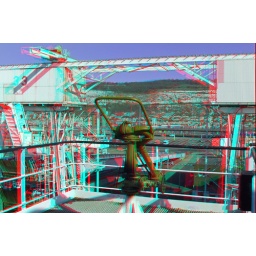
On a cross channel ferry in anaglyphic 3D stereo red cyan glasses to view